Sirisena Amarasekara

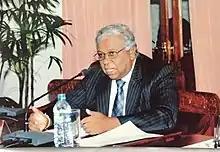
Sirisena Amarasekara addressing a gathering

He has also served as the Chairman of Road Development Authority and Chairman of the Urban Development Authority. After his retirement from the public service in 2015 he served as the chairman of the 'Pavura association of Intellectual Professionals' and as the president of 'Voice for Justice' a NGO to voice against political victimization.